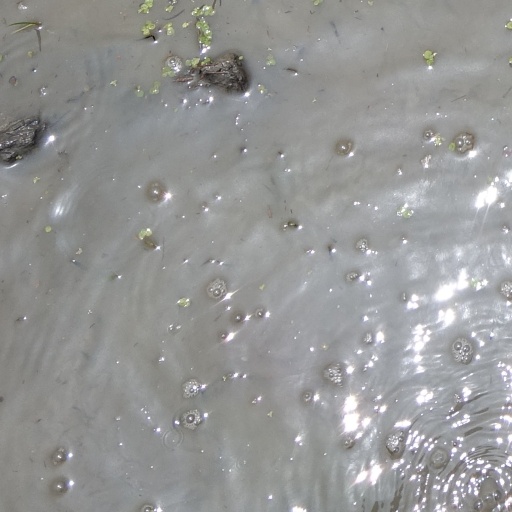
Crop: rice